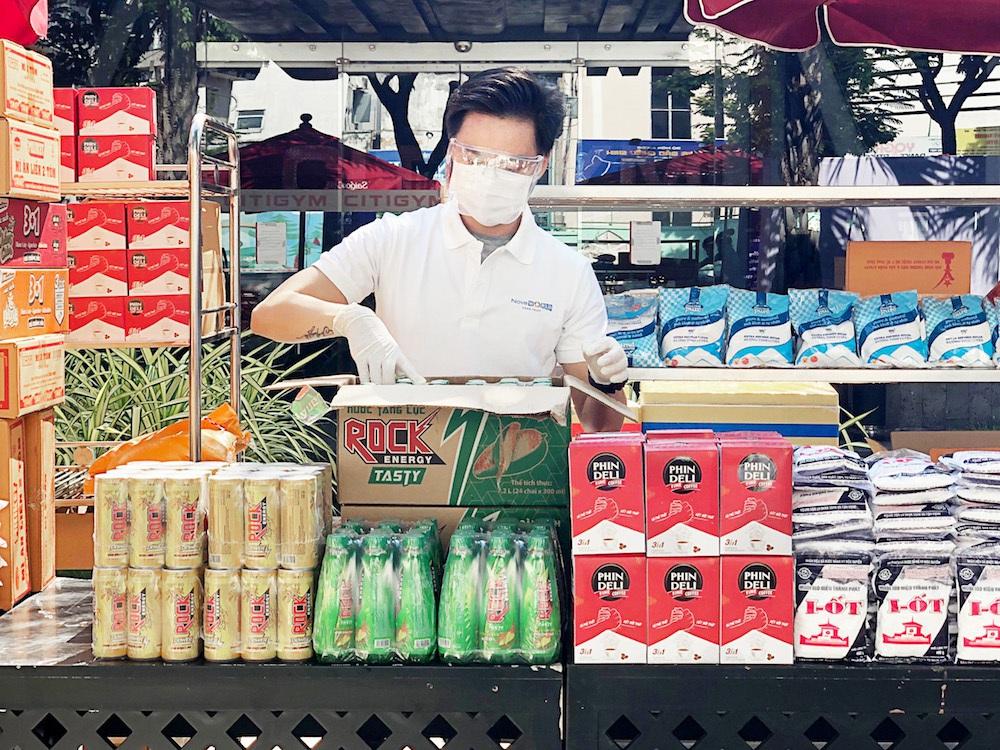
có một người đàn ông mặc áo trắng và đeo khẩu trang màu trắng trong bức ảnh